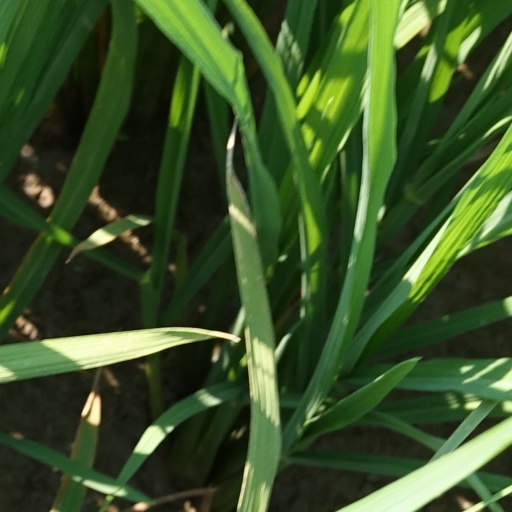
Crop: rice